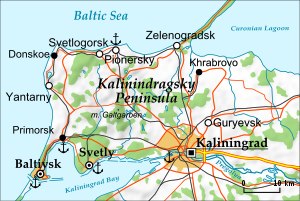
Samland
Samland er en halvø nordvest for Kaliningrad
Samland er en halvø i Kaliningrad Oblast i Rusland, på den sydøstlige kyst af Østersøen. Før 1945 var Samland en vigtig del af Østpreussen.